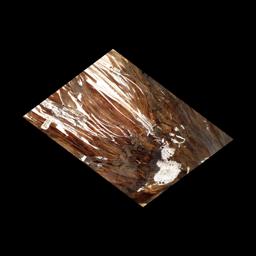
Label: BACTERIAL SOFT ROT